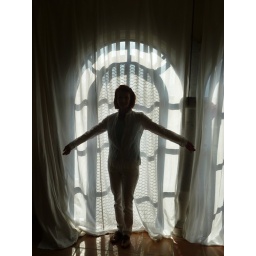
Katya silhouetted against one of the two window doors of the naster bedroom.